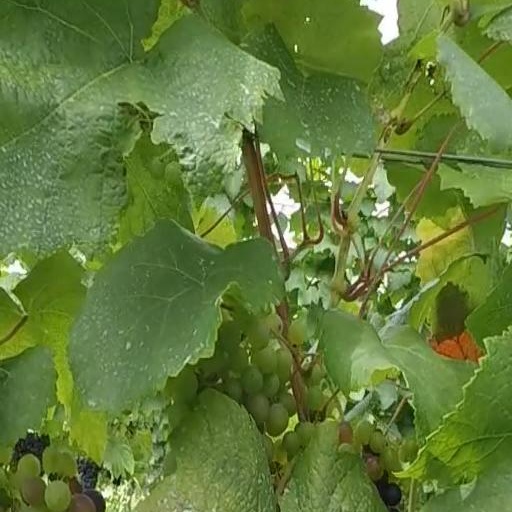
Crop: grape